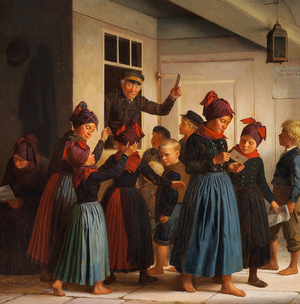
Postkontor
Julius Exner: Børn uden for Postkontoret efter Postens ankomst (1881)
Et postkontor eller historisk set posthus er et sted, hvor man kan hente og indlevere pakker og brevforsendelser, købe frimærker, leje postbokse, melde adresseændring og få udført en række betalingstjenester. Udover disse postale grundydelser kan man ved mange postkontorer også købe f.eks. kontorartikler, emballage og billetter til koncerter og events samt en række andre relaterede produkter.